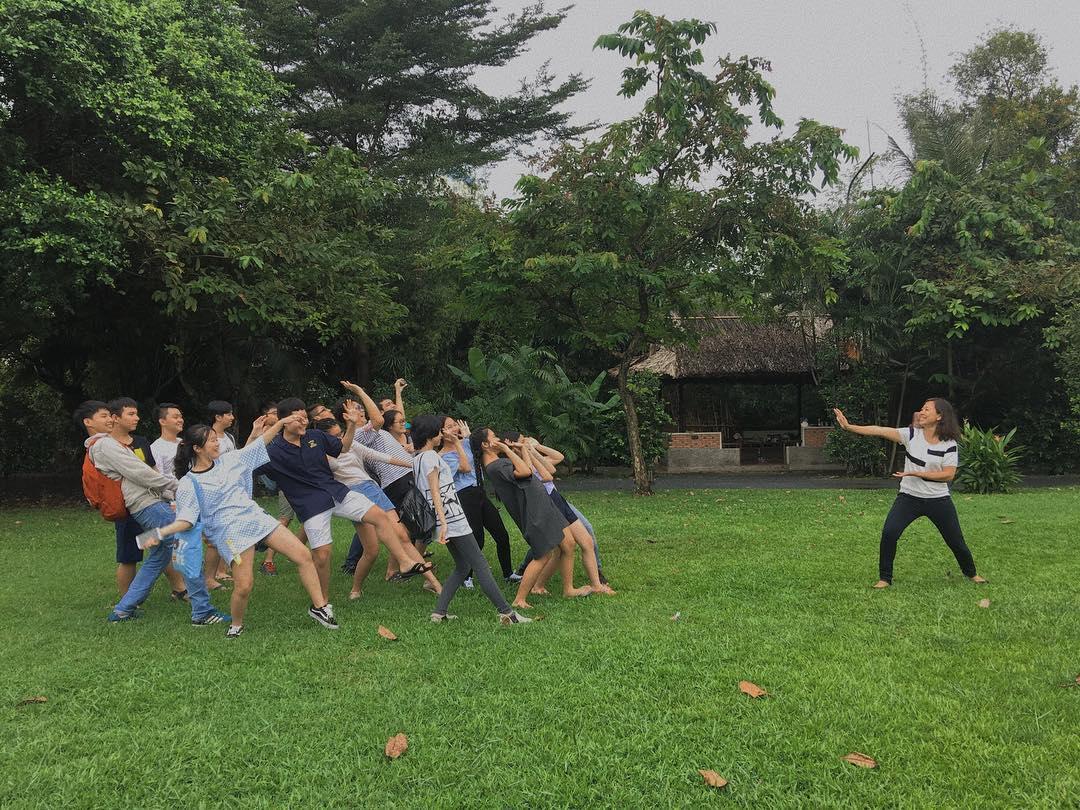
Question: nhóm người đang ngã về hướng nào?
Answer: nhóm người đang ngã về bên trái